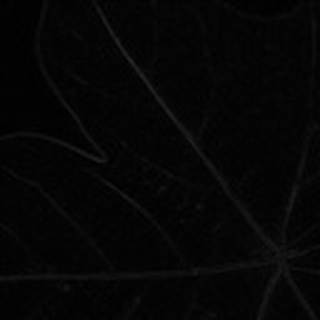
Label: healthy_cotton